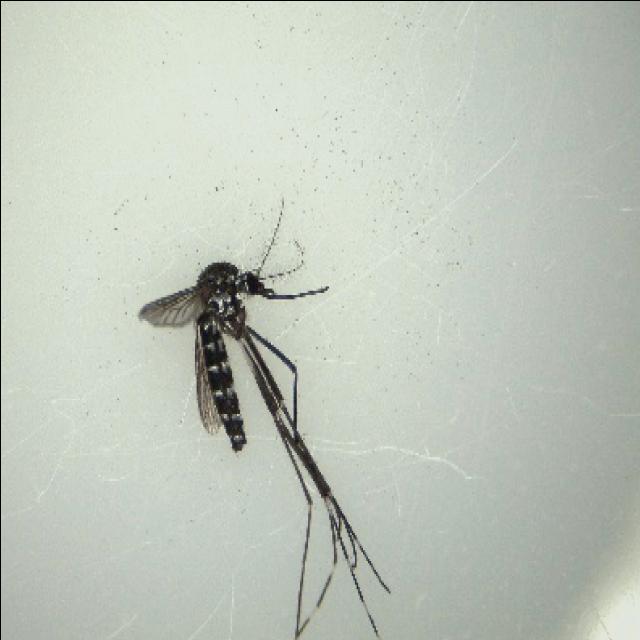
Species: aedes_albopictus